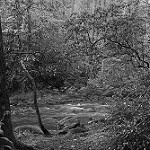
Label: B & W